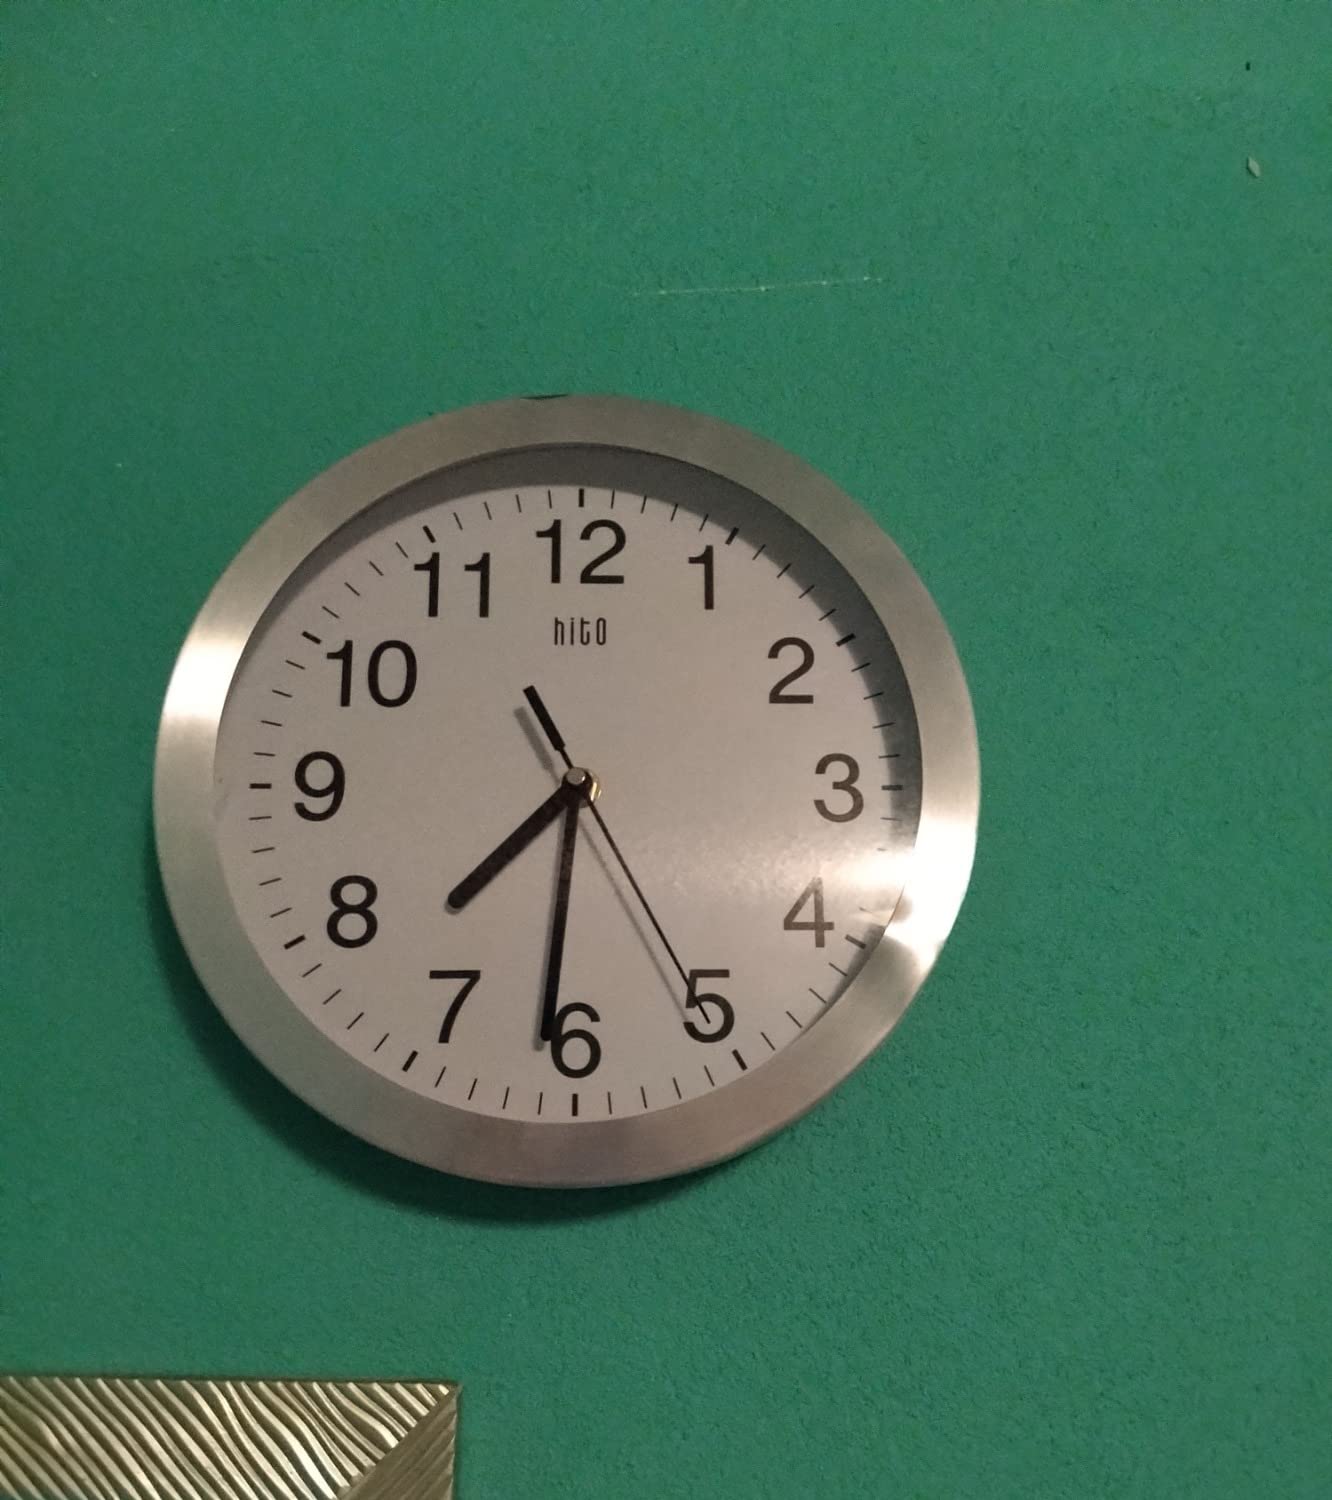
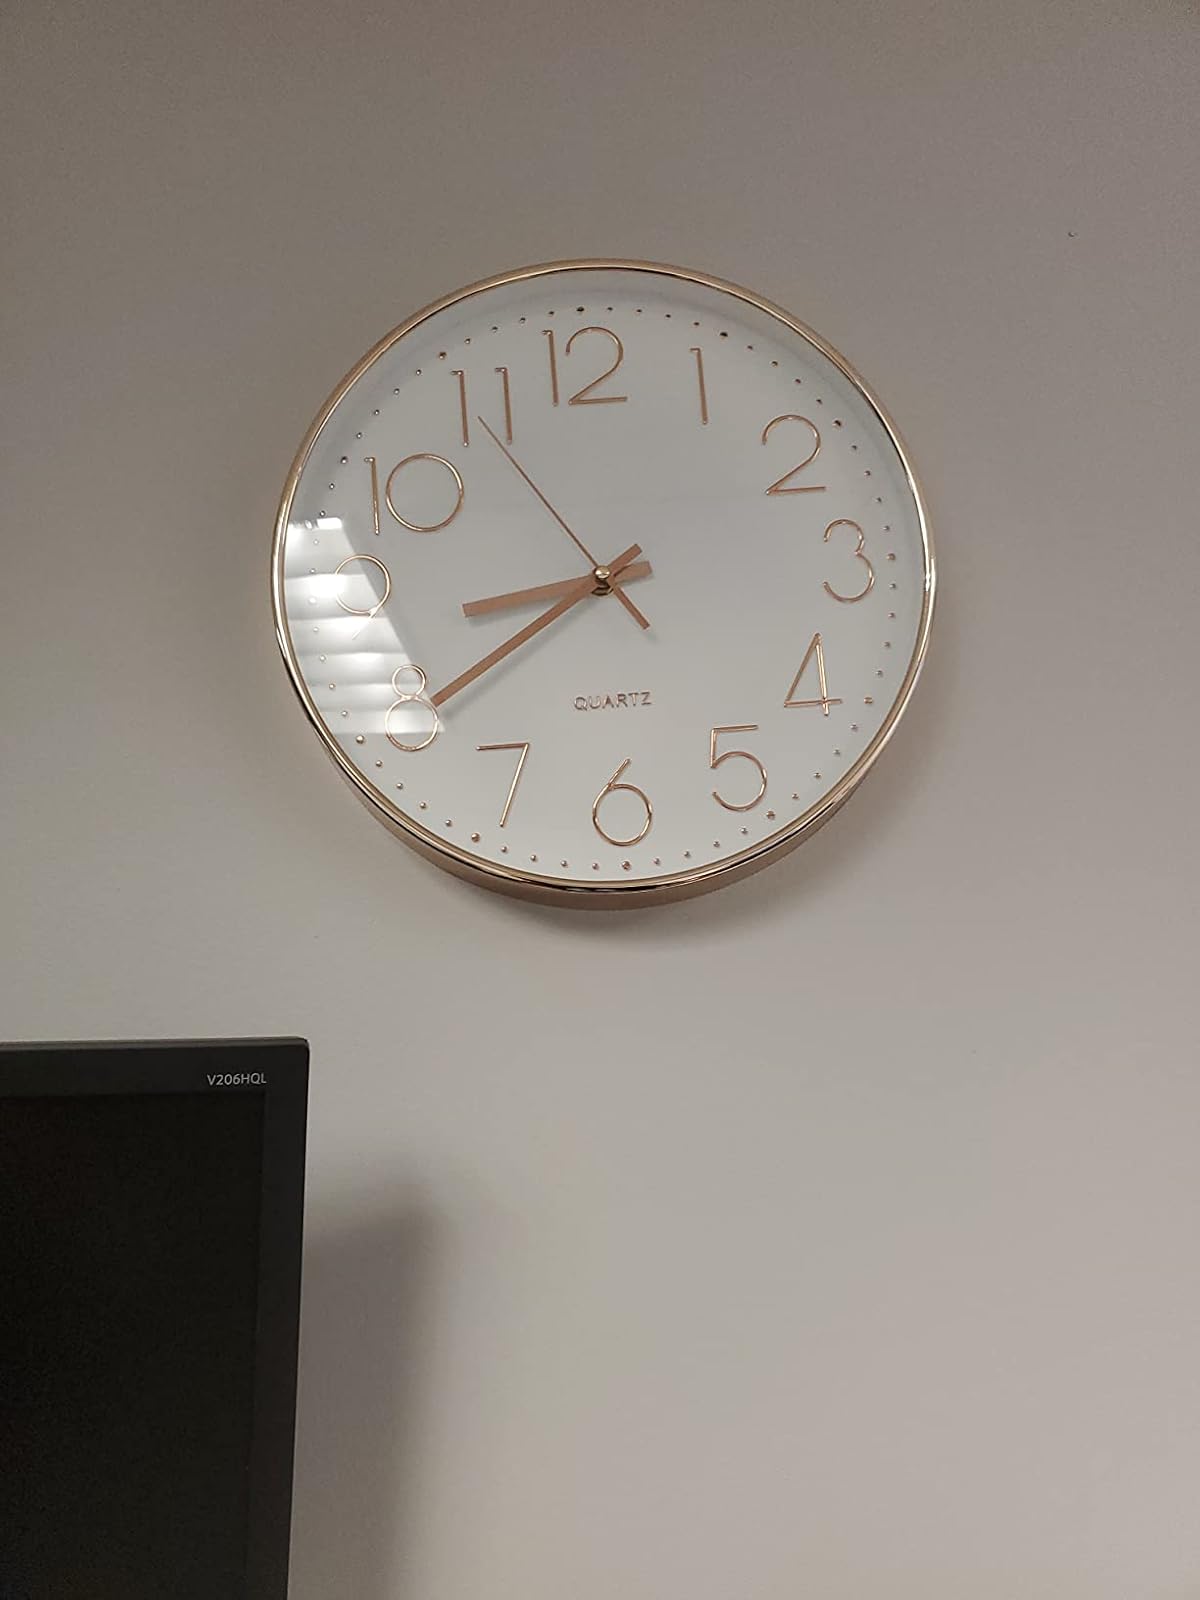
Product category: clock
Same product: no